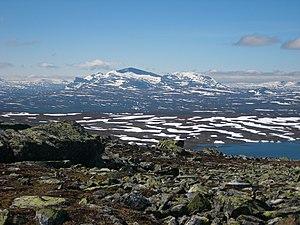
Helagsfjället (i.e. «
Helagsfjället, culminant à 1 796 m d'altitude, est le point culminant de la province historique de Härjedalen et la plus haute des montagnes suédoises situées au sud du cercle polaire. Il héberge un petit glacier, le plus méridional de Suède.